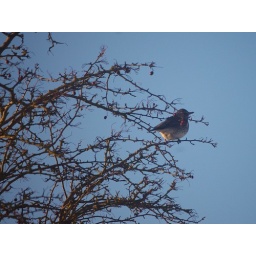
Silbury Hill, Wilts, 25.12.2010. Fieldfare, in a tree in the car park